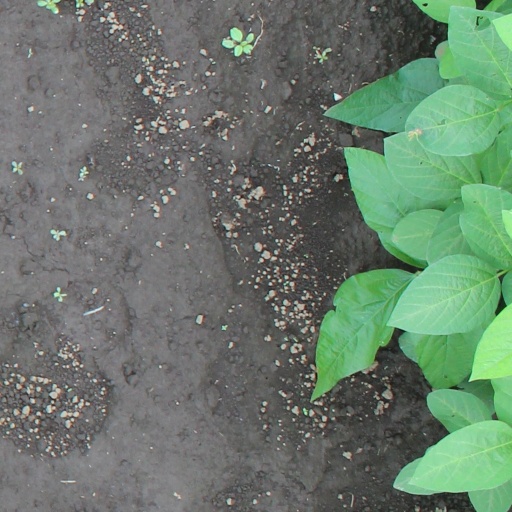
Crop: soybean